Ben Dupree

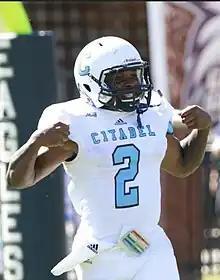
Dupree celebrates Touchdown vs Georgia Southern

Dupree was recruited to The Citadel, which is located in Charleston, SC by head coach Kevin Higgins. He was recruited as a triple option quarterback, but during his freshman season Dupree played slotback and quarterback. He started three games at Quarterback and went 2-1. This earned him the starting QB position for the rest of his college career. His sophomore season did not go well and the team finished 4-7. Dupree's junior year was the best season for The Citadel since 1992. The team finished 7-4 with wins over, FBS schools, Appalachian State and Georgia Southern. Dupree earned Southern Conference player of the week vs Appalachian State, accounting for 180 rushing yards, 2TDS and going 2 for 4 for 56 Passing Yards. Dupree's senior season statistically was better than his junior season but the team only finished 5-7. Dupree rushed for over 1,000 yards and led the Southern Conference with 18 rushing TDs. This included a school record, 5 rushing touchdown performance vs FBS opponent Old Dominion. Over the course of his collegiate career, Dupree was named Southern Conference player of the week three times and the Southern Conference freshman of the week once.